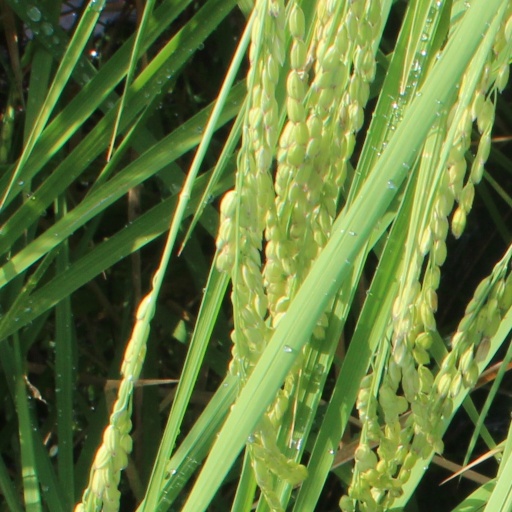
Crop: rice